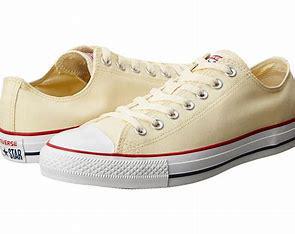
Brand: Converse
Model: All Star Ox